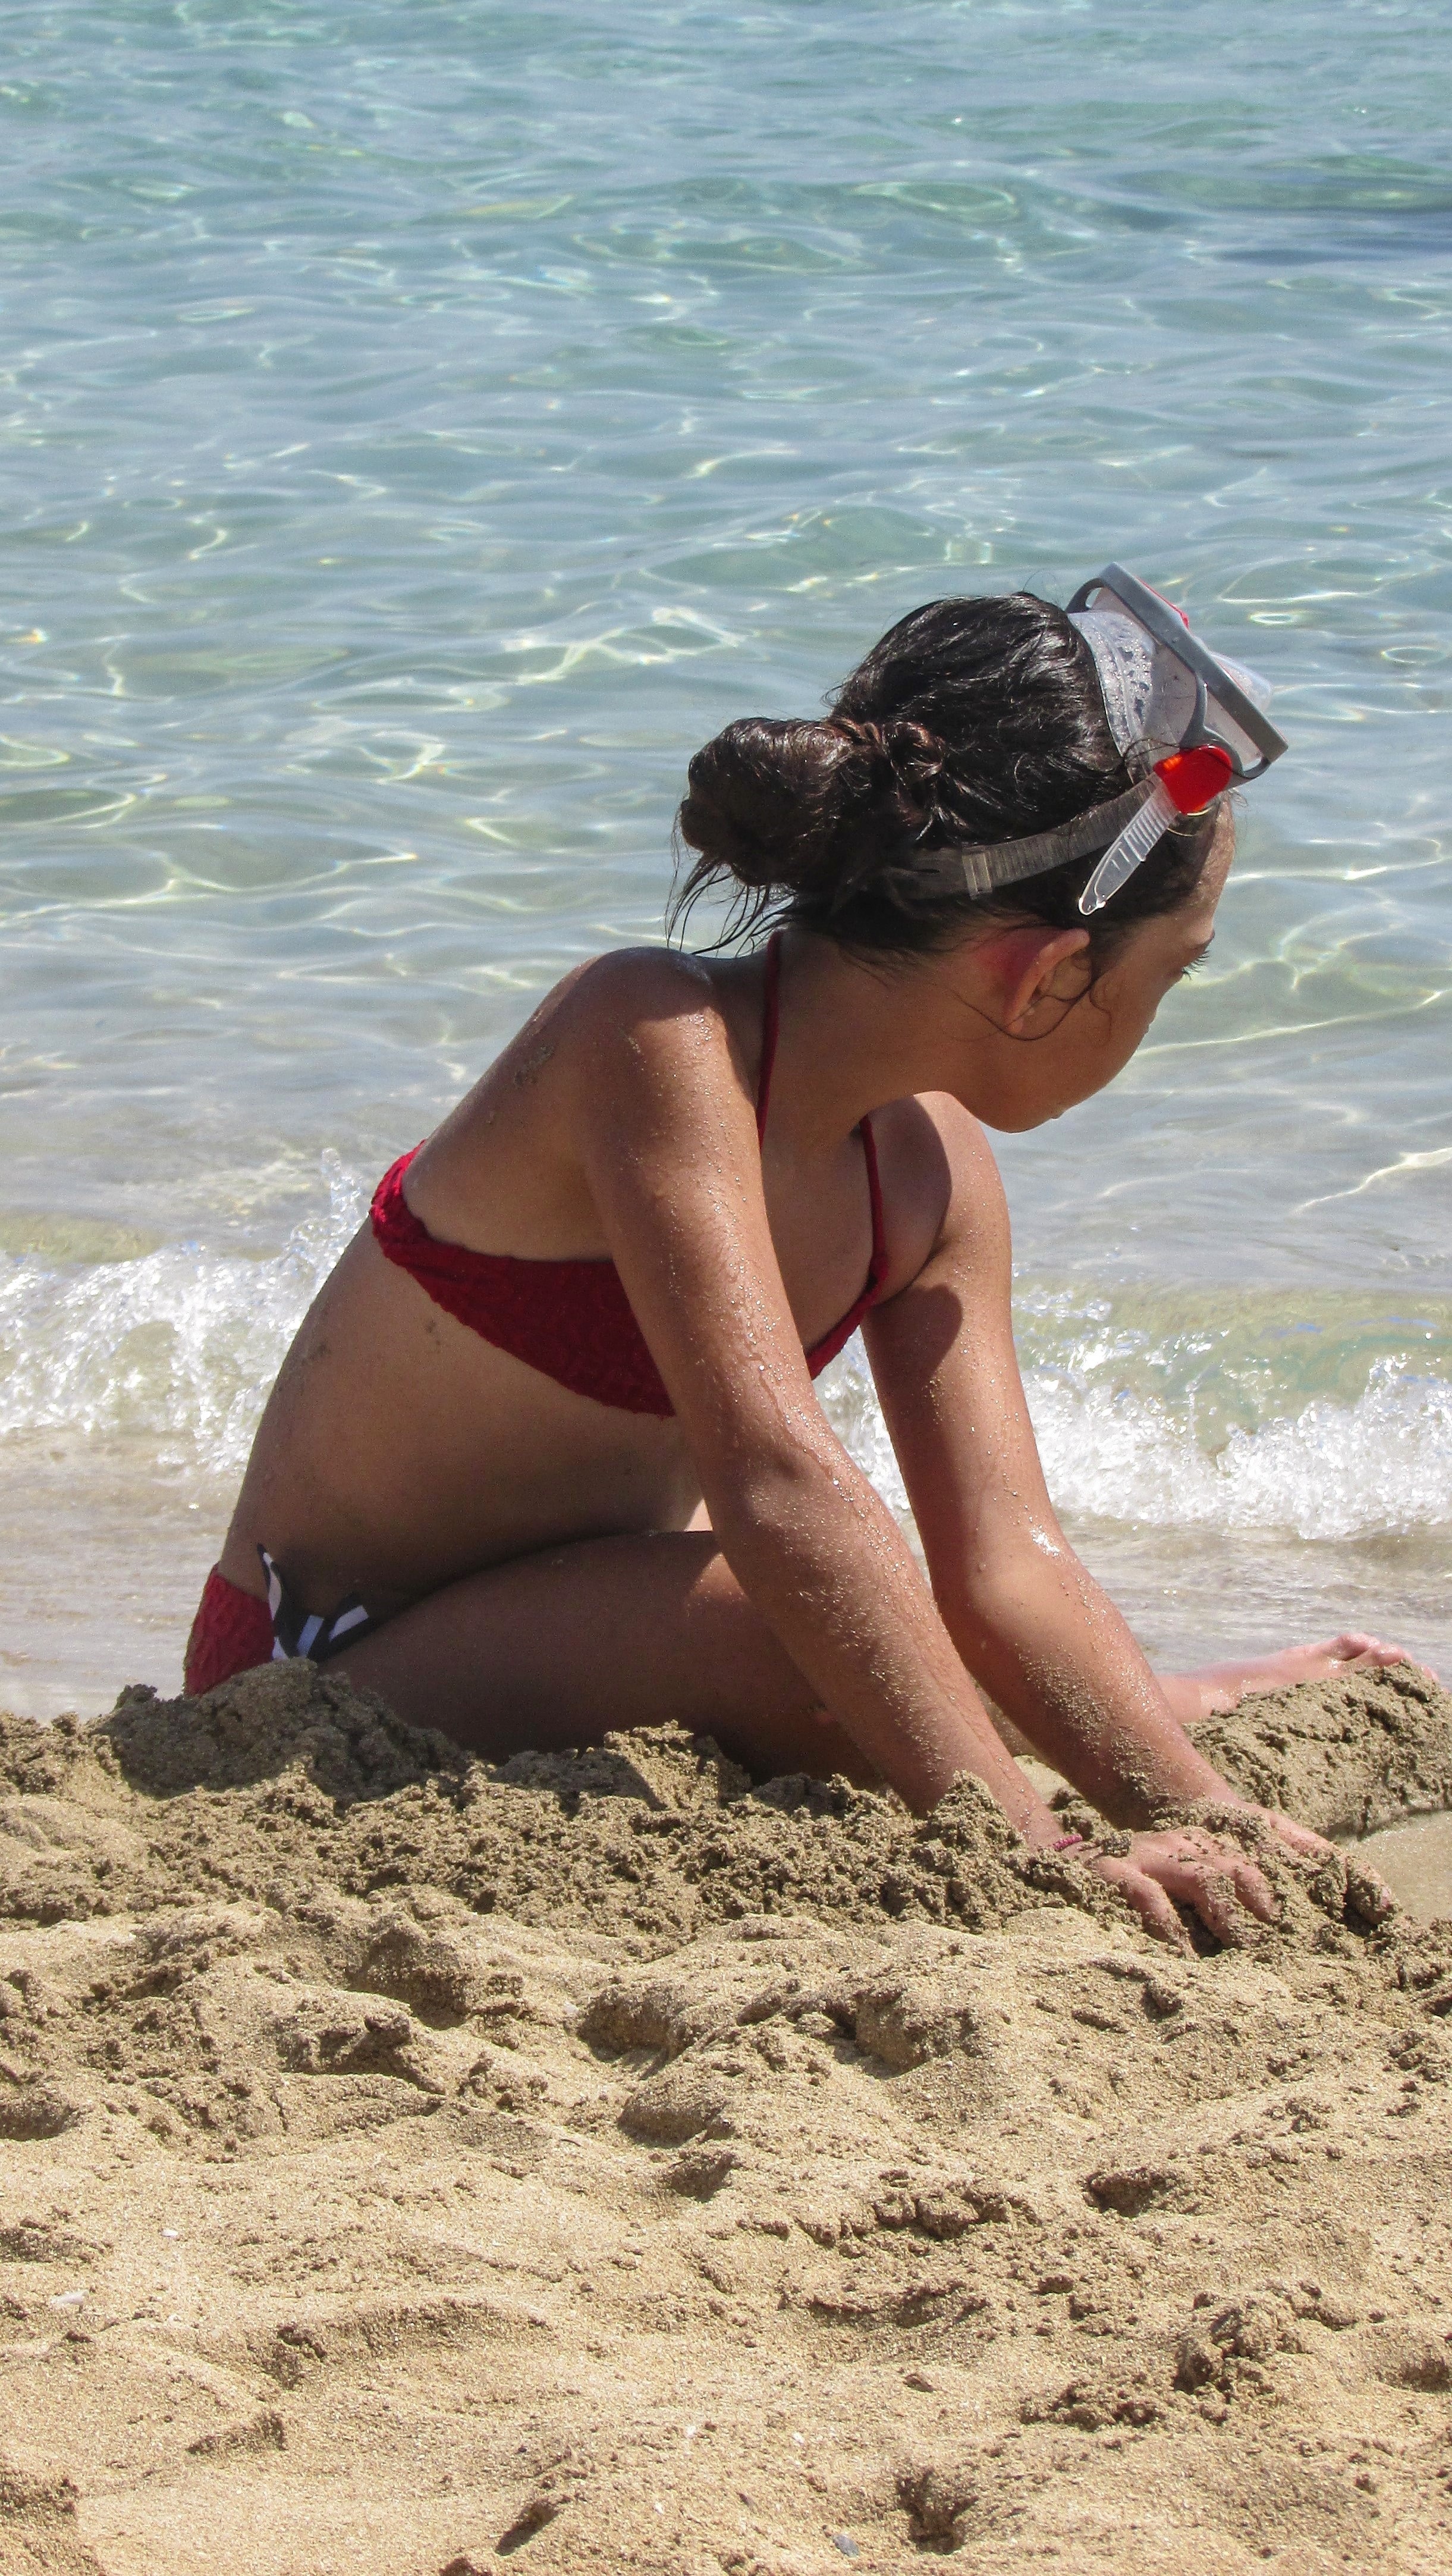
beach, sea, sand, girl, woman, kid, summer, vacation, leg, model, child, playing, clothing, swimwear, human body, beauty, image, photo shoot, summer beach, sun tanning